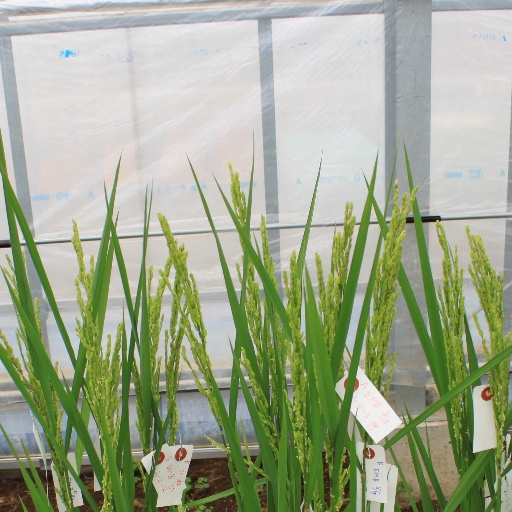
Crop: rice